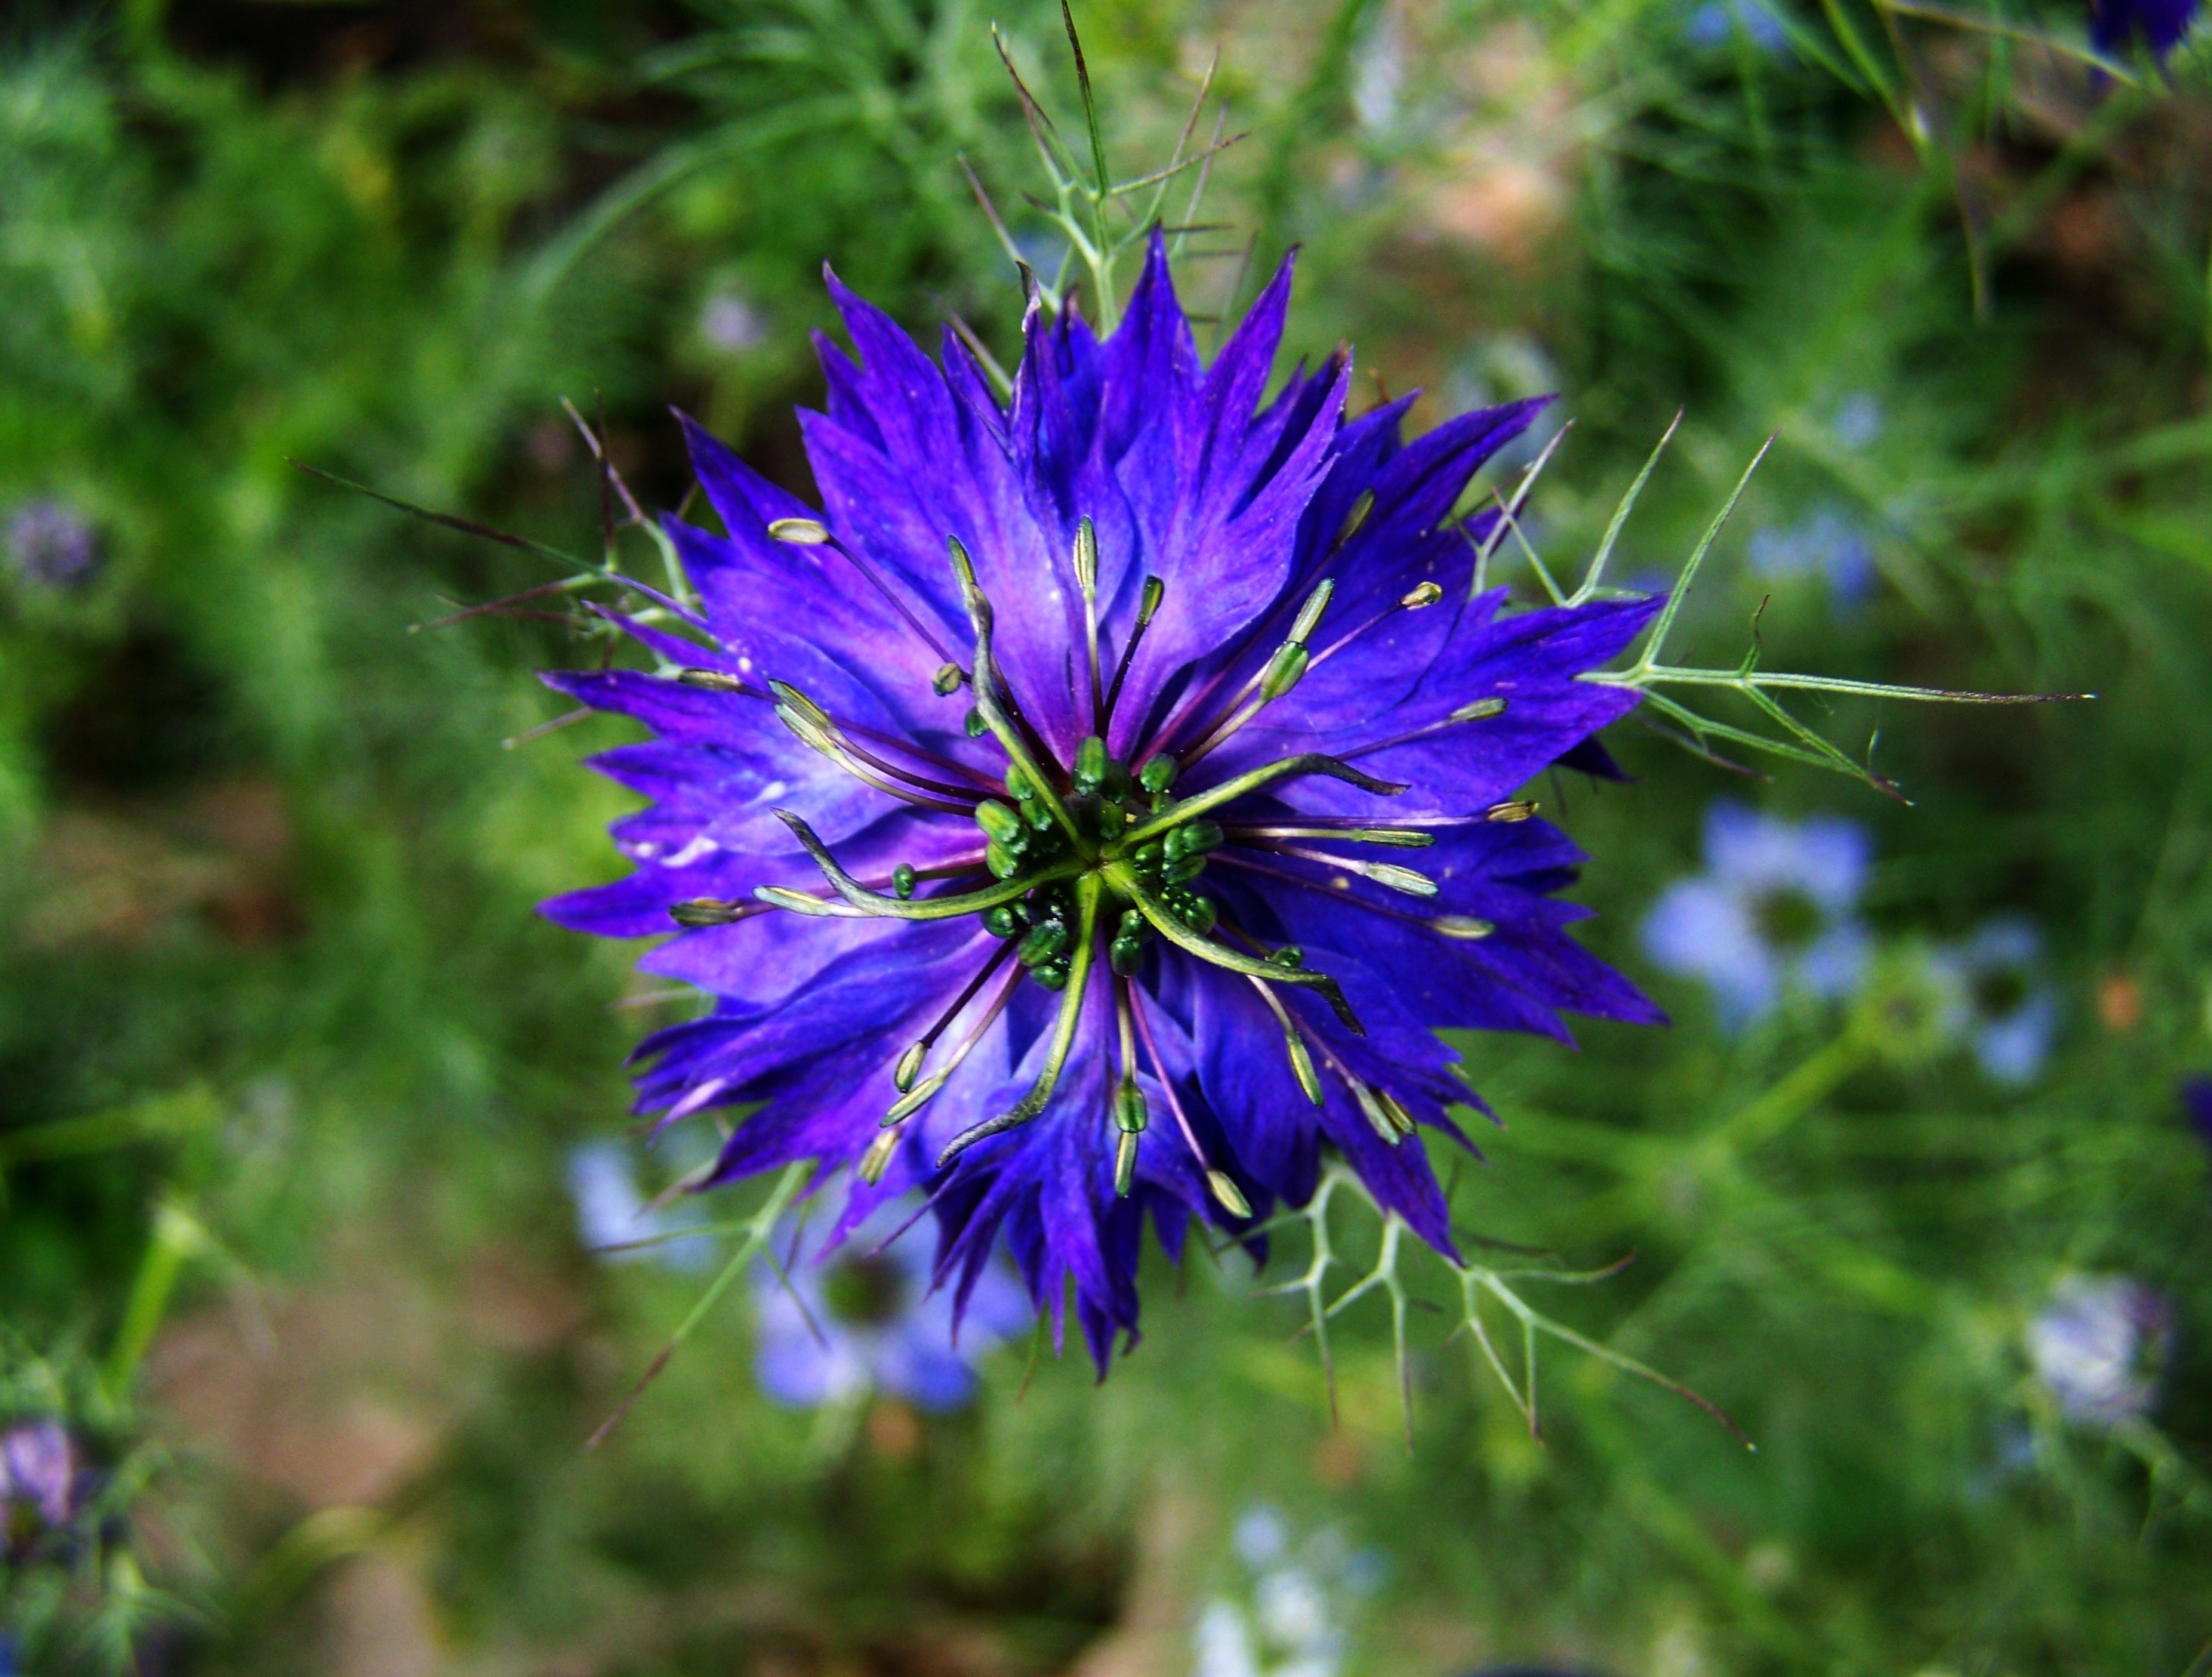
nature, plant, meadow, flower, herb, botany, flora, wildflower, aster, thistle, macro photography, flowering plant, daisy family, summer flower, silybum, borzaskata, blue garden flowers, annual plant, land plant, jasione montana